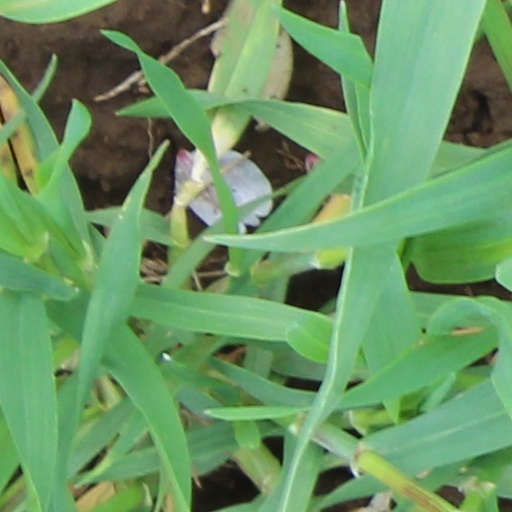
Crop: wheat